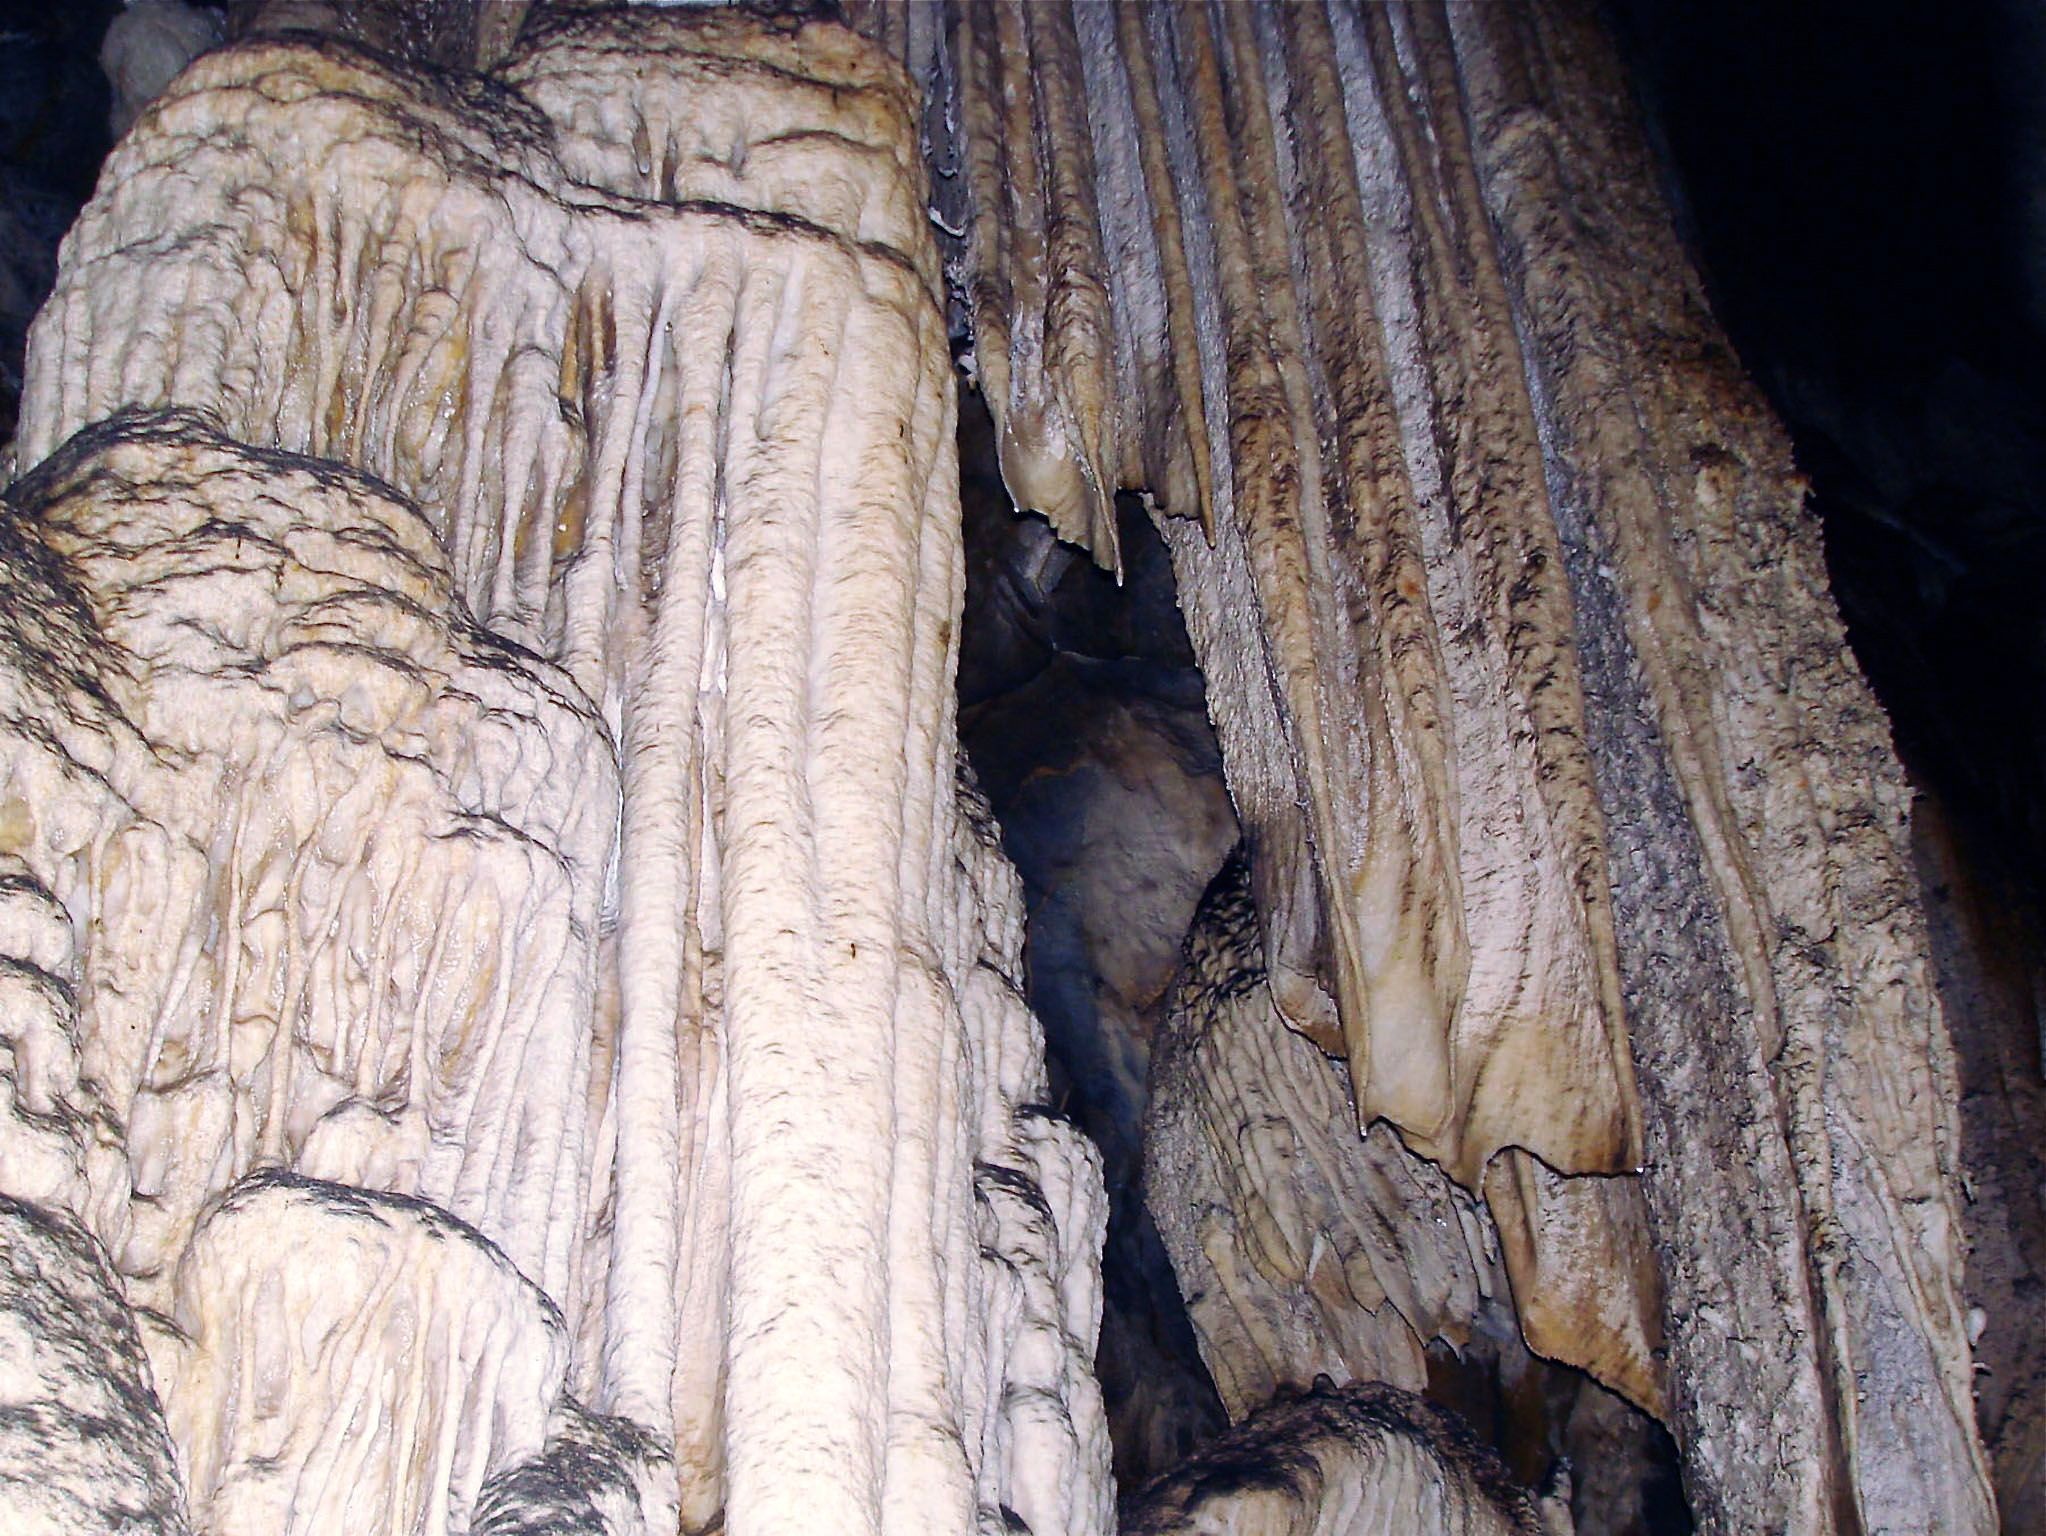
formation, cave, rocky, geology, brazil, caves, caving, stalagmite, stalactite, landform, geologic formation, geographical feature, pit cave, speleothem, devil's cave